Heavy metal music

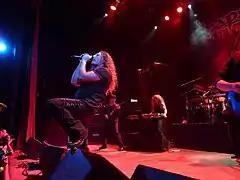
Italian band Rhapsody of Fire performing in Buenos Aires in 2010

Many subgenres of heavy metal developed outside of the commercial mainstream during the 1980s, such as crossover thrash. Several attempts have been made to map the complex world of underground metal, most notably by the editors of AllMusic, as well as critic Garry Sharpe-Young. Sharpe-Young's multivolume metal encyclopedia separates the underground into five major categories: thrash metal, death metal, black metal, power metal and the related subgenres of doom and gothic metal.